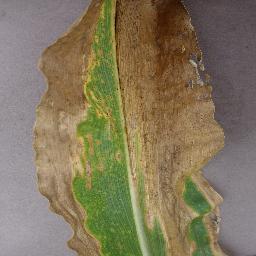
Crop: corn
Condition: (maize)_northern_blight